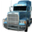
Label: truck